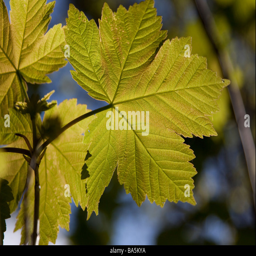
leaves of a tree backlit by sunlight